Marionettes (film)

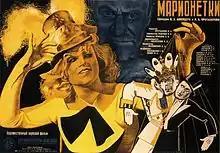
Theater Poster in the USSR

Marionettes is a 1934 Soviet satirical antifascist film directed by Yakov Protazanov and Porfiri Podobed.